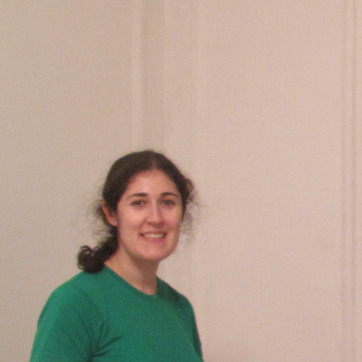
Material: hair